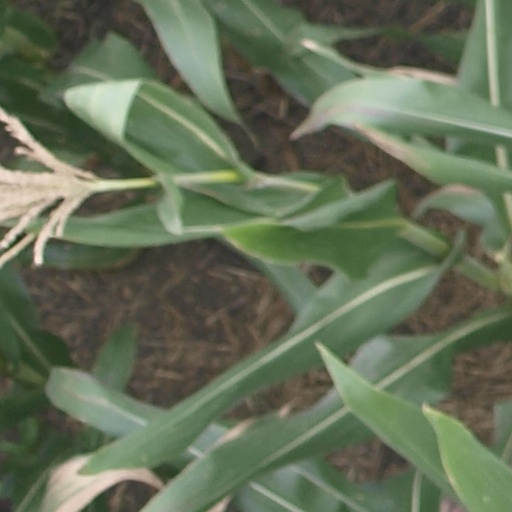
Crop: maize; corn